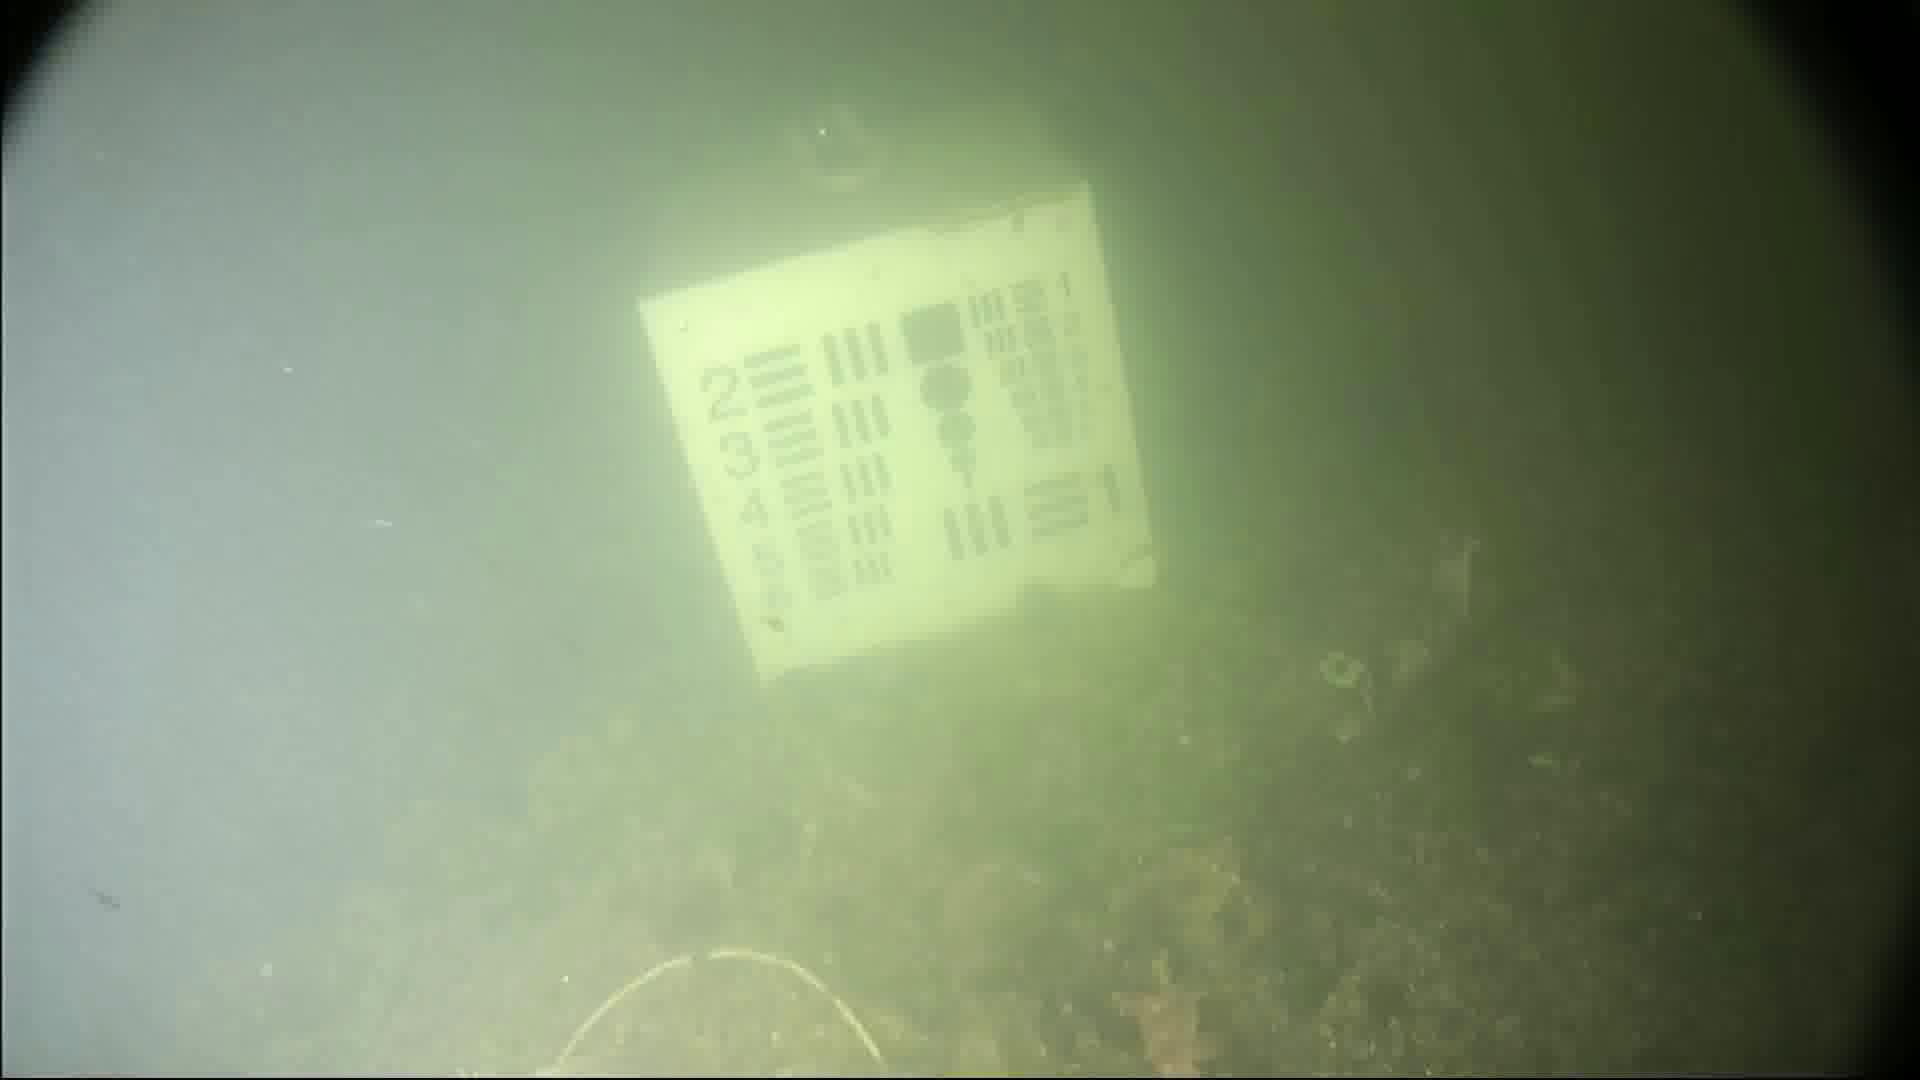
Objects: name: small_fish